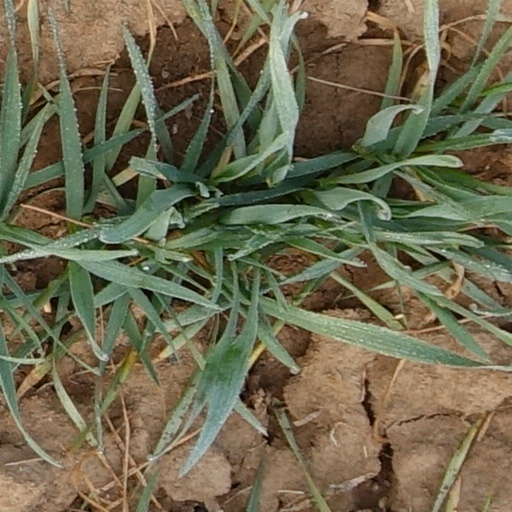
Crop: wheat